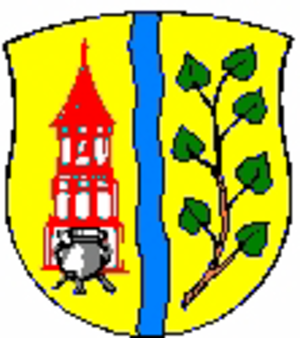
Reinstorf
Coat of arms of Reinstorf
Reinstorf er en kommune i den sydlige centrale del af Landkreis Lüneburg i den tyske delstat Niedersachsen, og byen er en del af Samtgemeinde Ostheide.